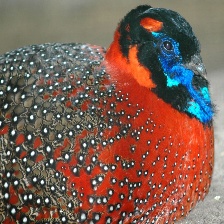
Species: SATYR TRAGOPAN
Scientific name: TRAGOPAN SATYRA